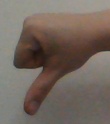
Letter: waw